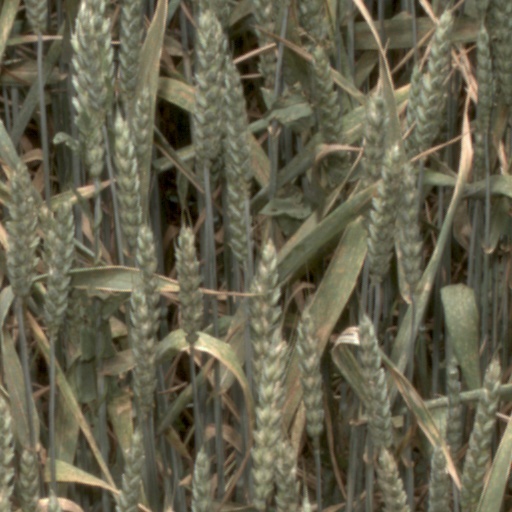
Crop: wheat